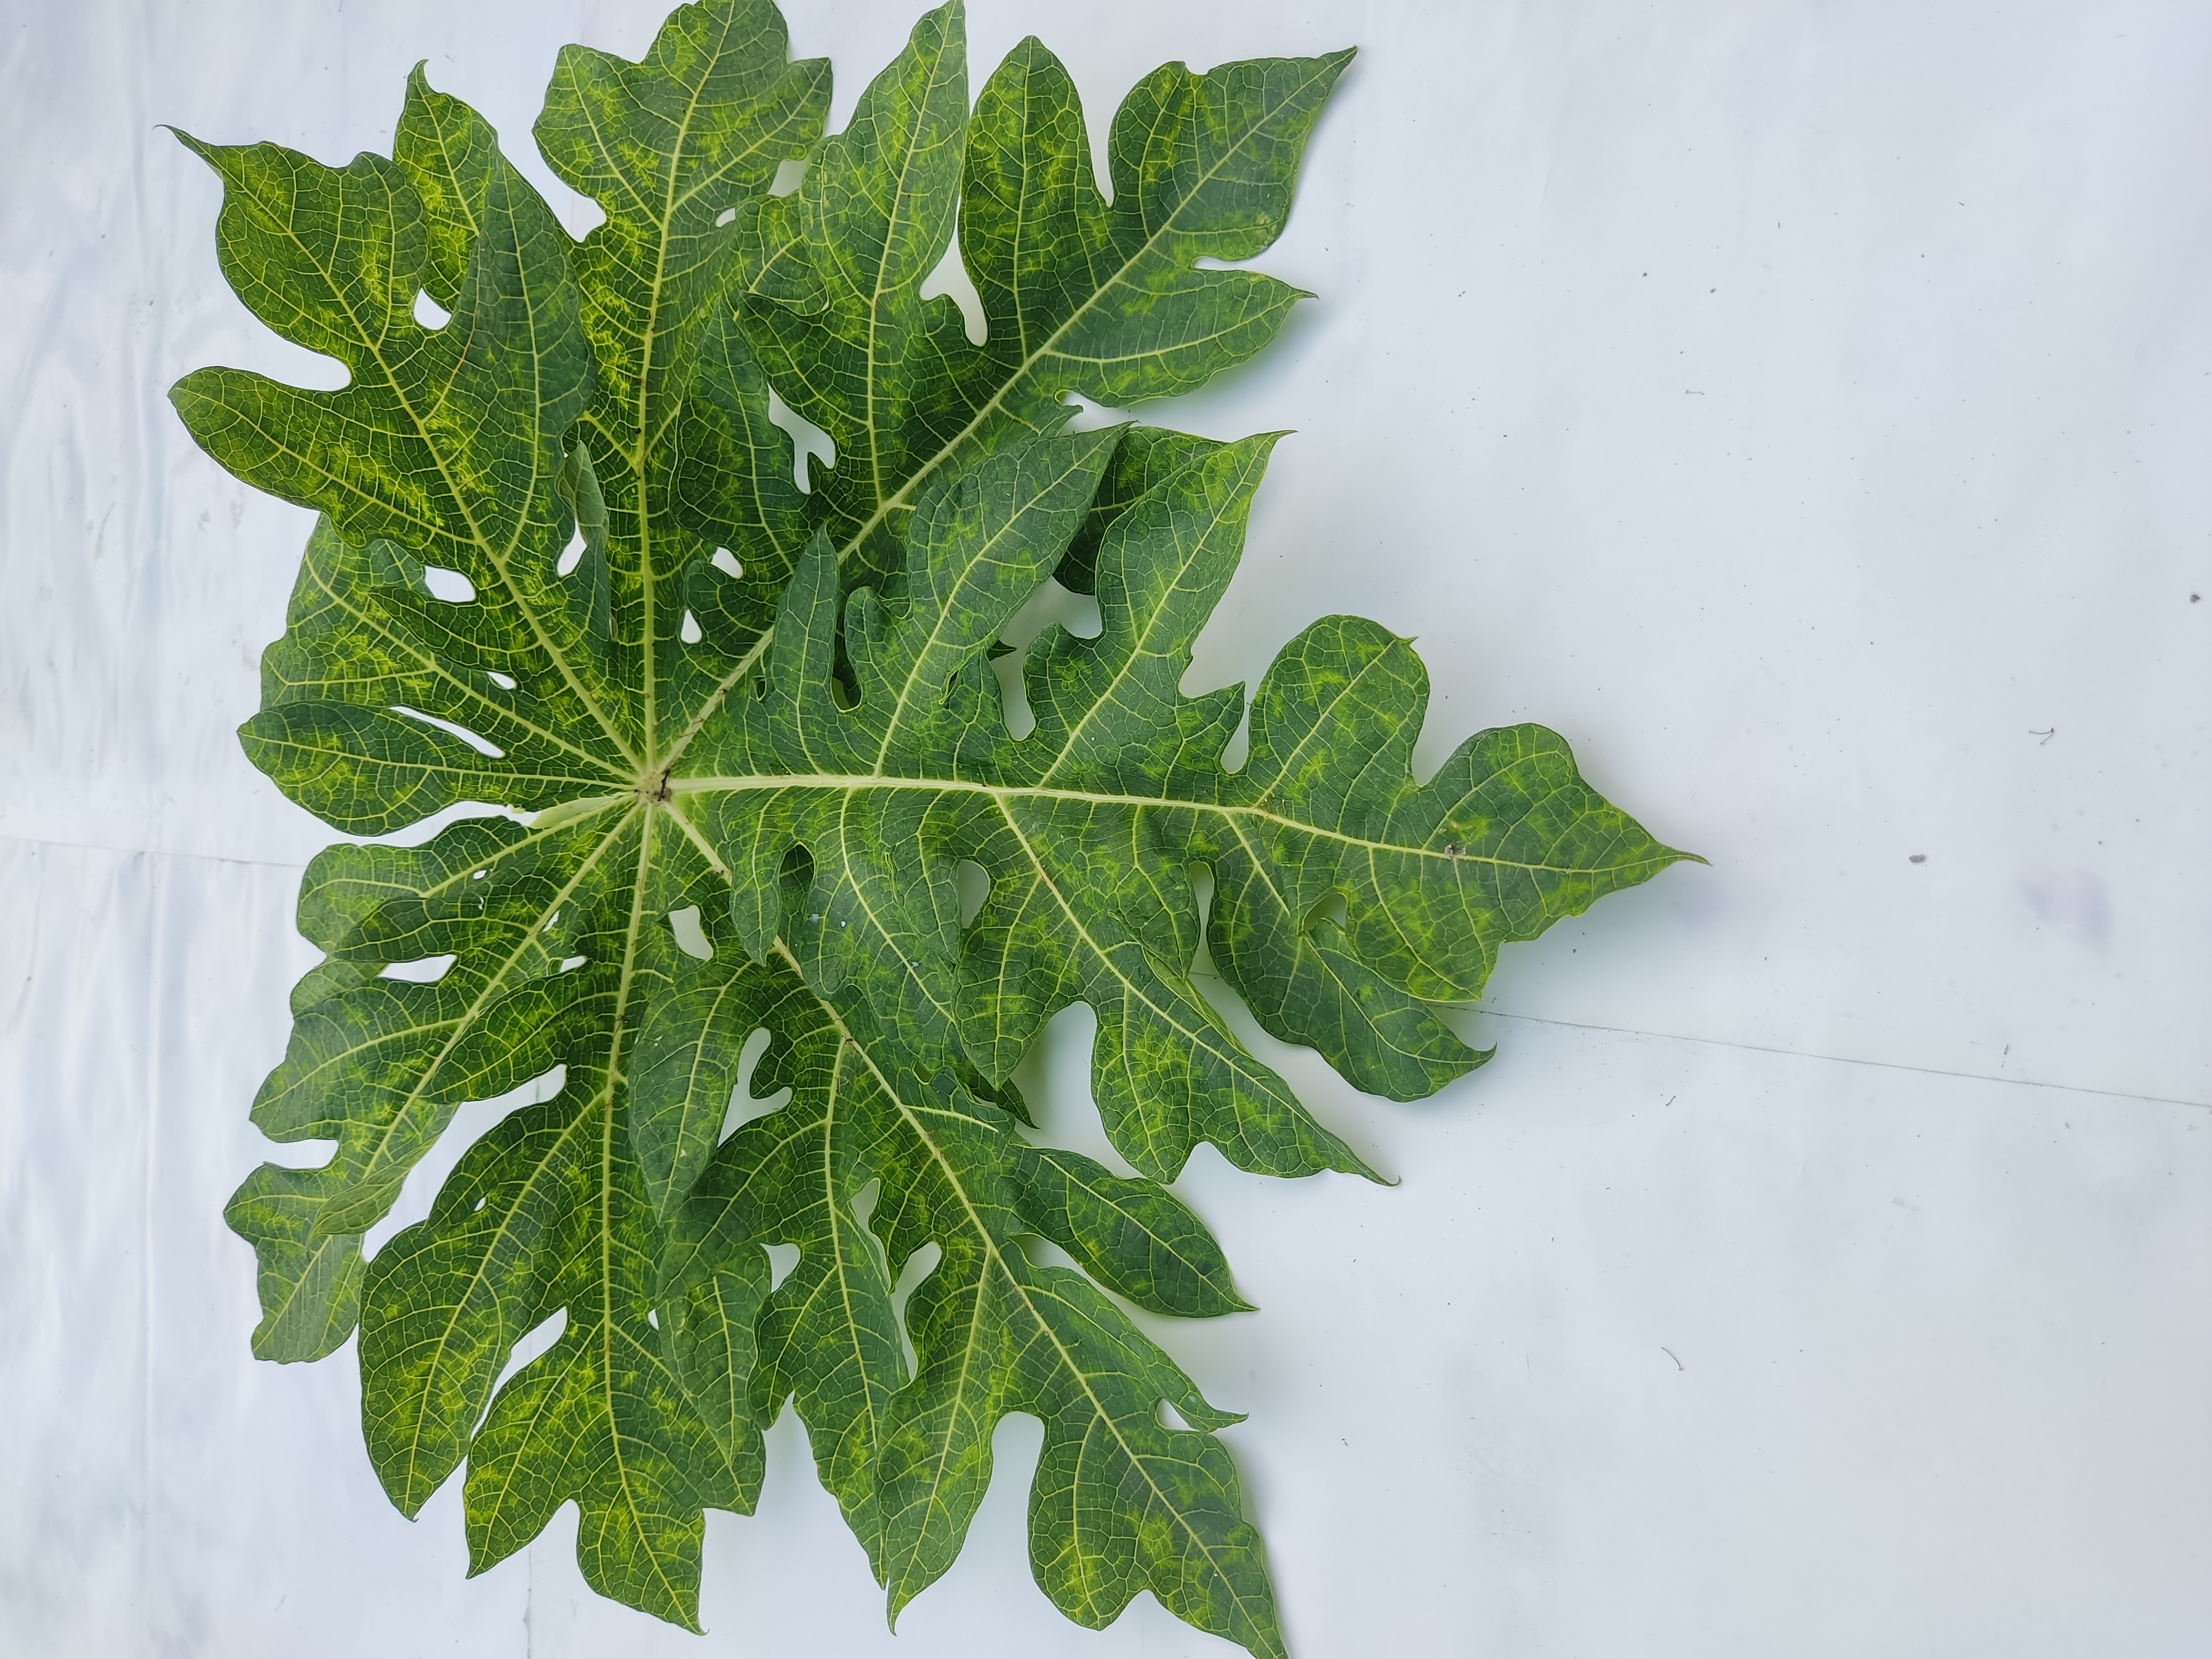
Label: Mosaic